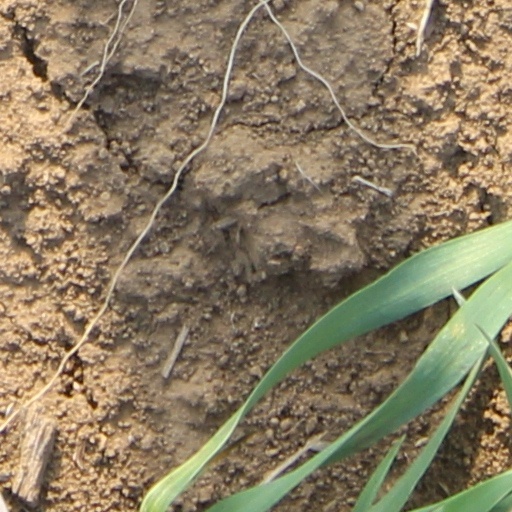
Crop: wheat